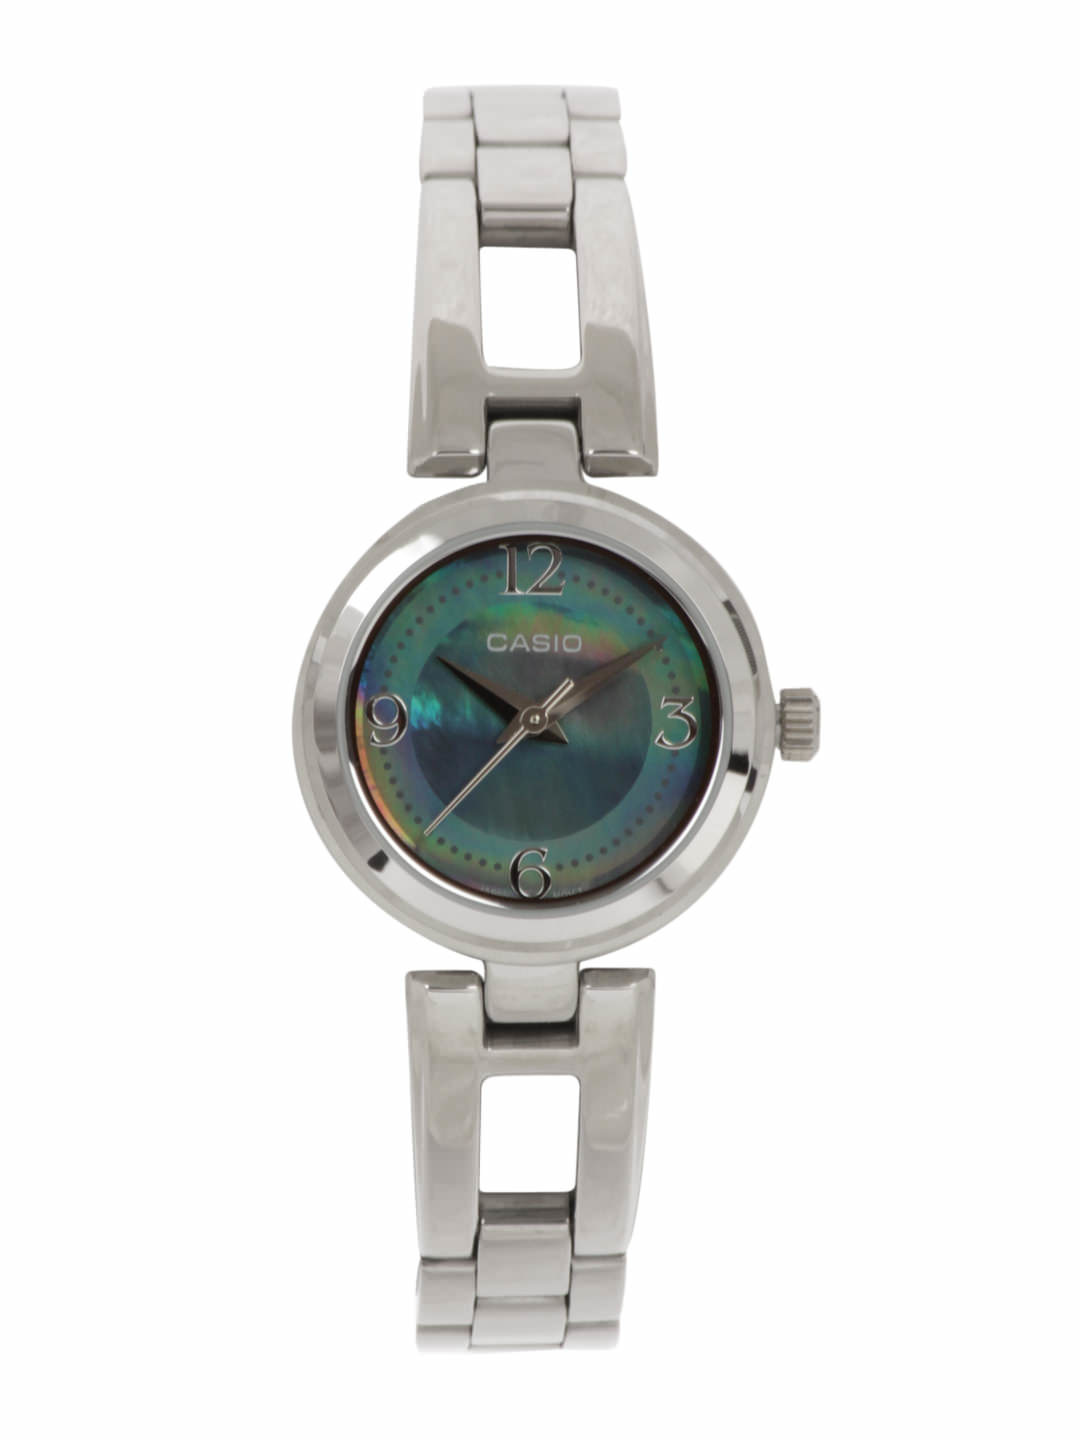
CASIO ENTICER Women Green Dial Analogue Watch A631
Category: Accessories / Watches / Watches
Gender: Women
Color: Green
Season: Winter 2016
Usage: Casual